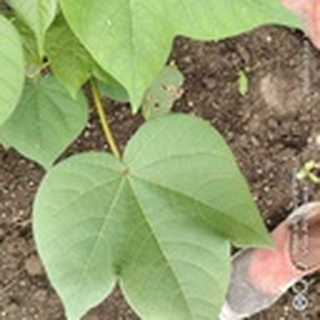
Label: healthy_cotton